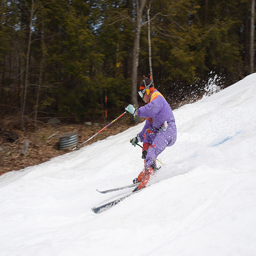
A person in a purple suit skis down a snowy hill.
This man is skiing down a hill while leaning backwards.
A person in purple jacket skiing on slopes next to trees.
A person heading swiftly down a ski slope on skis
A man riding skis down a snow covered slope.